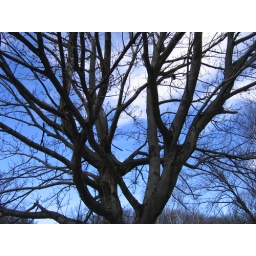
12-28-08 tree against clearing sky